Thiotricha oleariae

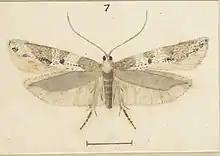
Illustration of adult "T. oleariae" by George Hudson

This species has been observed from the central part of the North Island south to Stewart Island. It is found at altitudes from sea-level up to 900 metres.